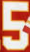
Number: 5